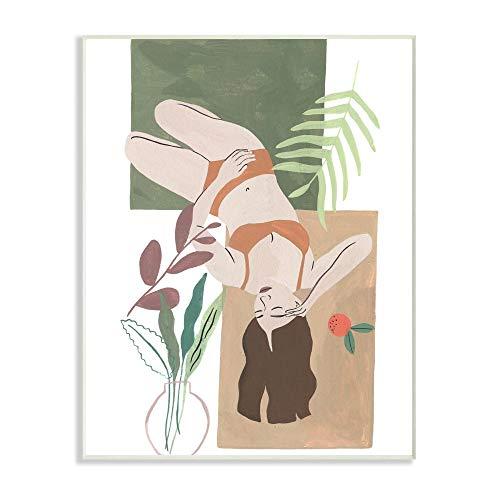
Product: Stupell Industries Flower Plants Woman Figure Model Modern Painting Wall Plaque, 10 x 15, Multi-Color
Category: Toys & Games | Hobbies | Models & Model Kits | Model Kits
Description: Design By Artist Melissa Wang.
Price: $35.77
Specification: ProductDimensions:10x0.5x15inches|ItemWeight:2pounds|ShippingWeight:3pounds(Viewshippingratesandpolicies)|Manufacturer:StupellIndustreis|ASIN:B07TWYH3PL|Itemmodelnumber:mwp-631_wd_10x15